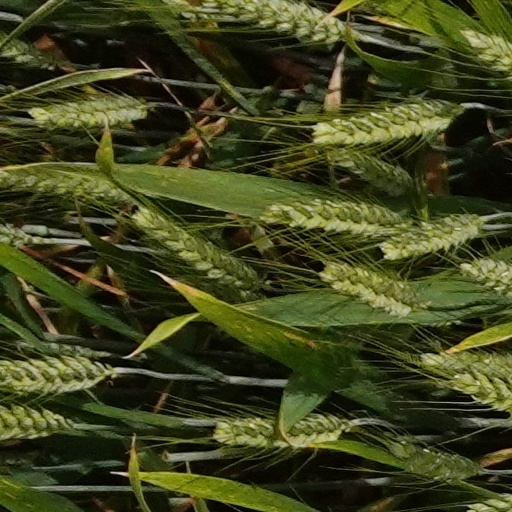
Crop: wheat